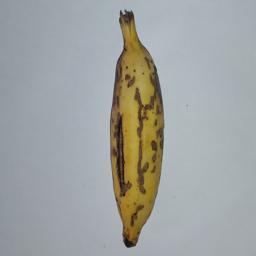
Banana variety: Champa Kola